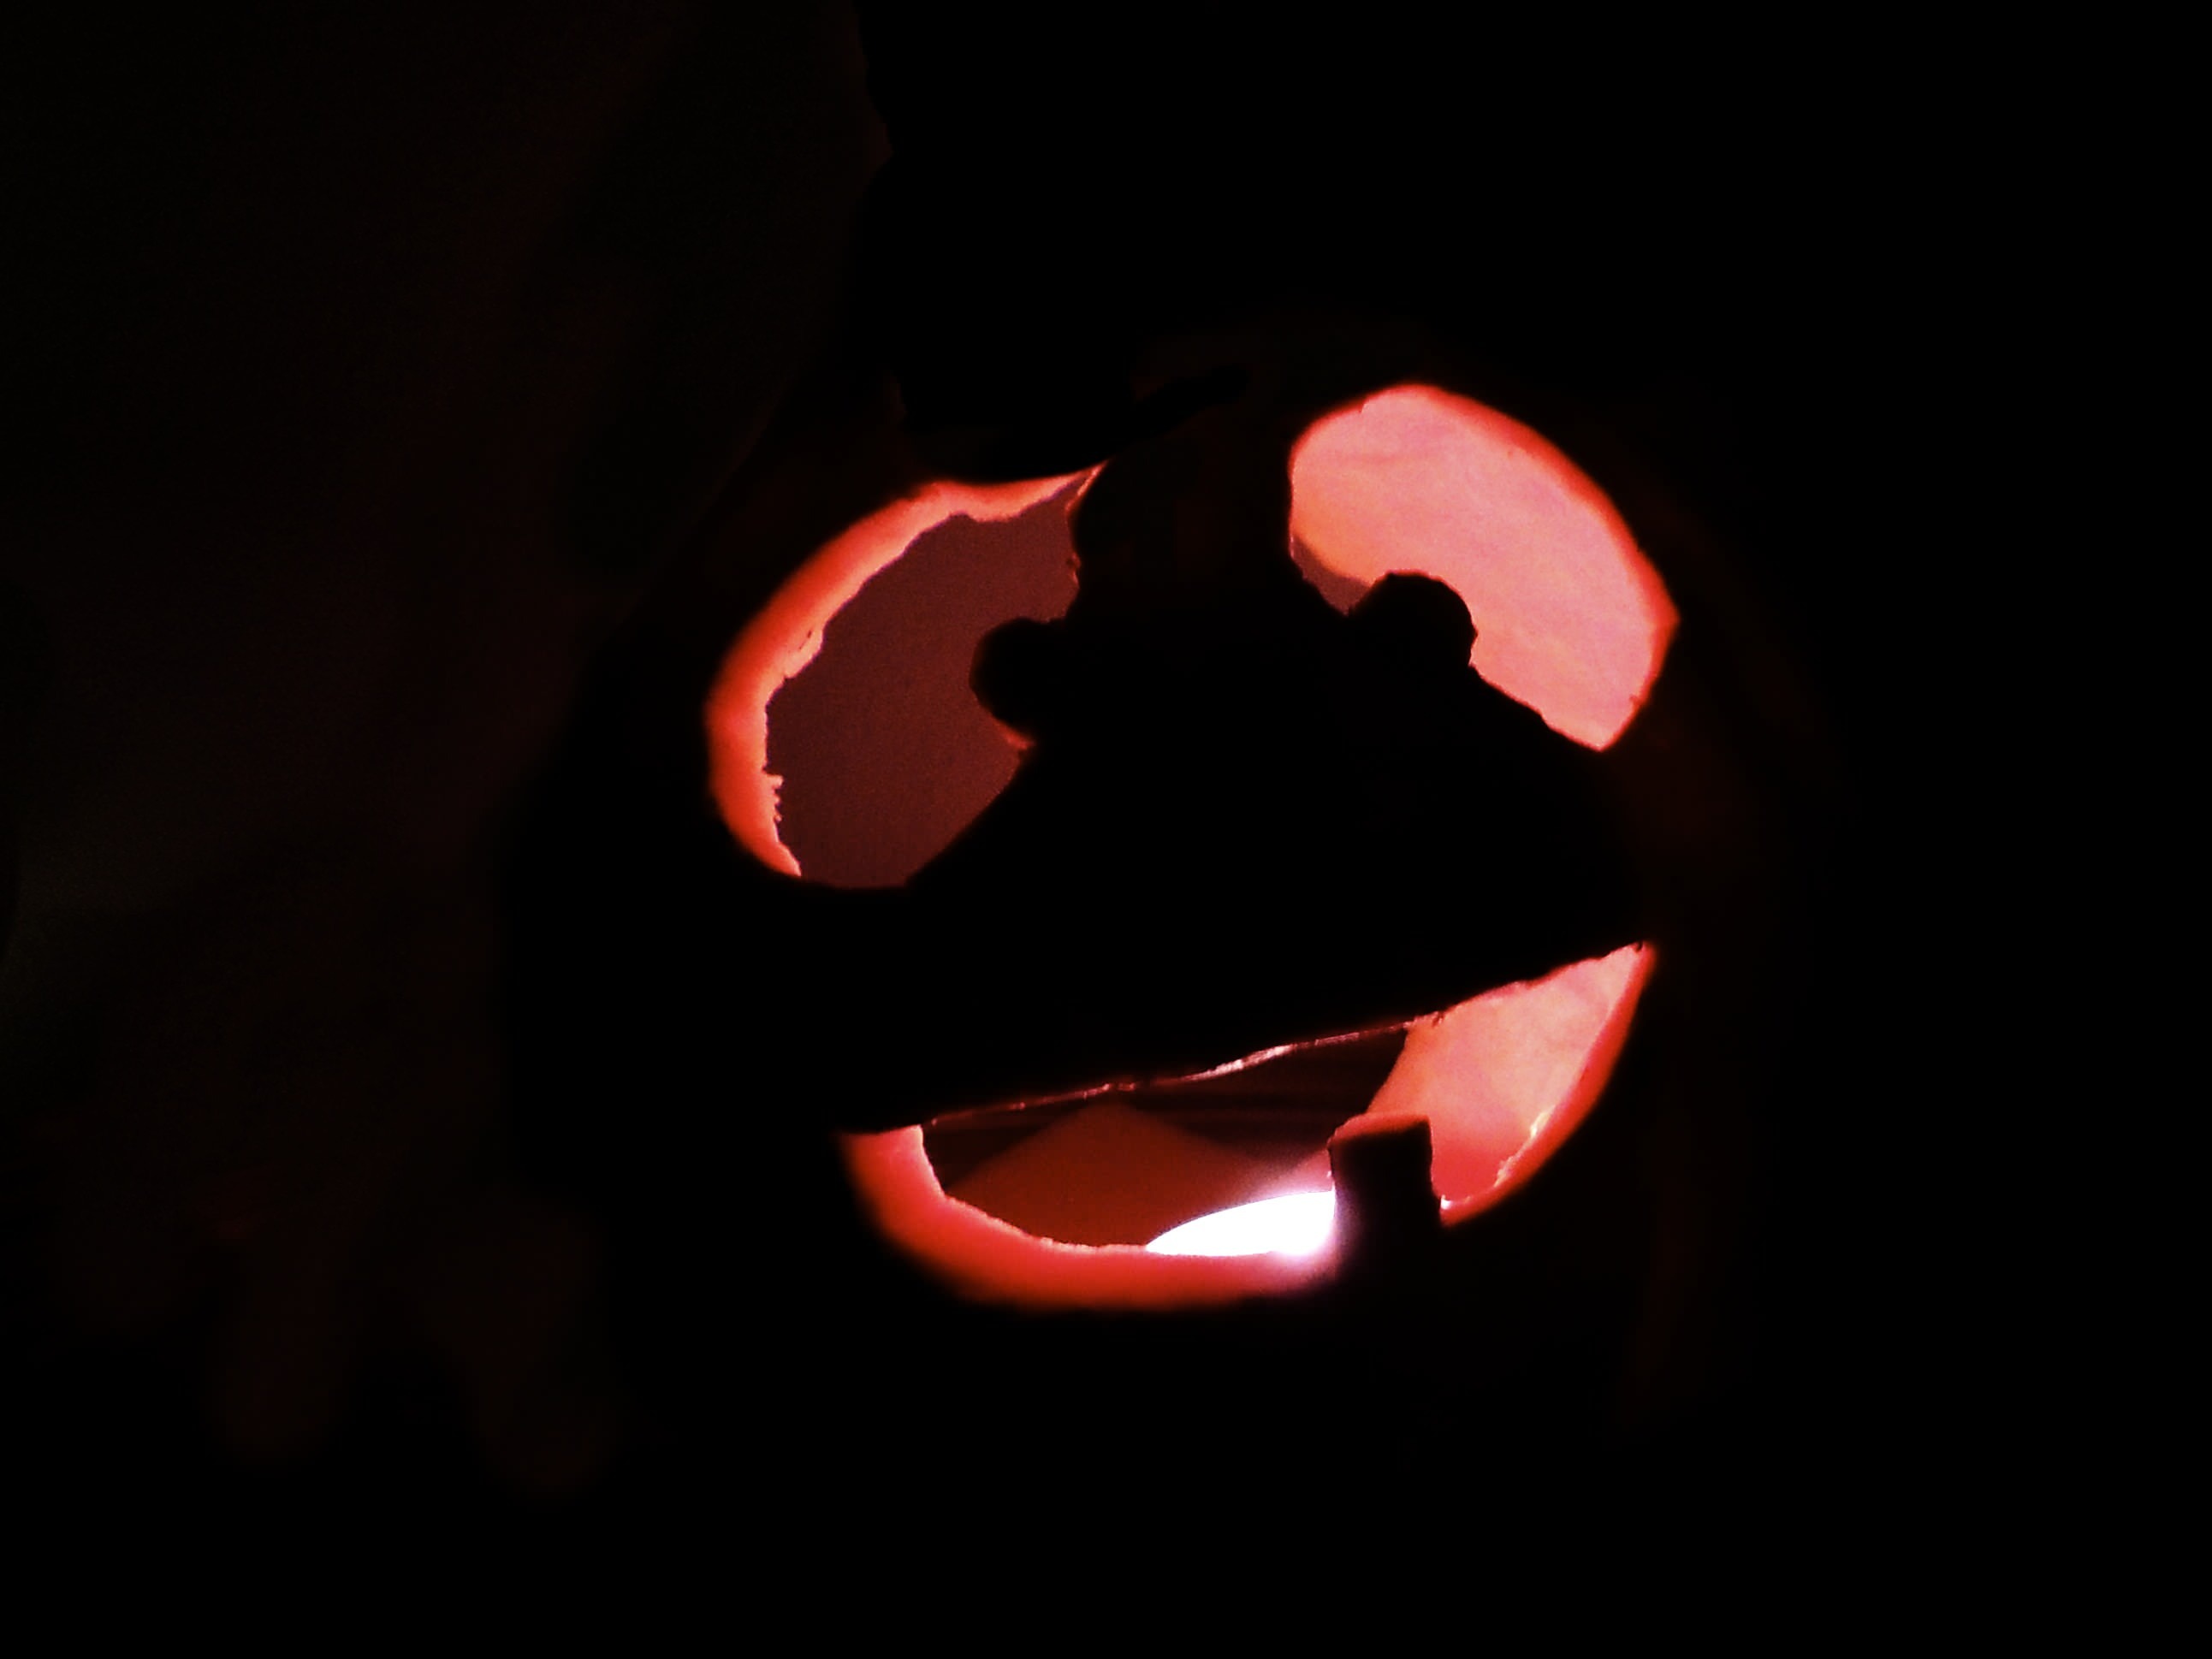
light, dark, love, heart, red, autumn, pumpkin, halloween, darkness, lighting, human body, jack o lantern, creepy, organ, candlelight, emotion